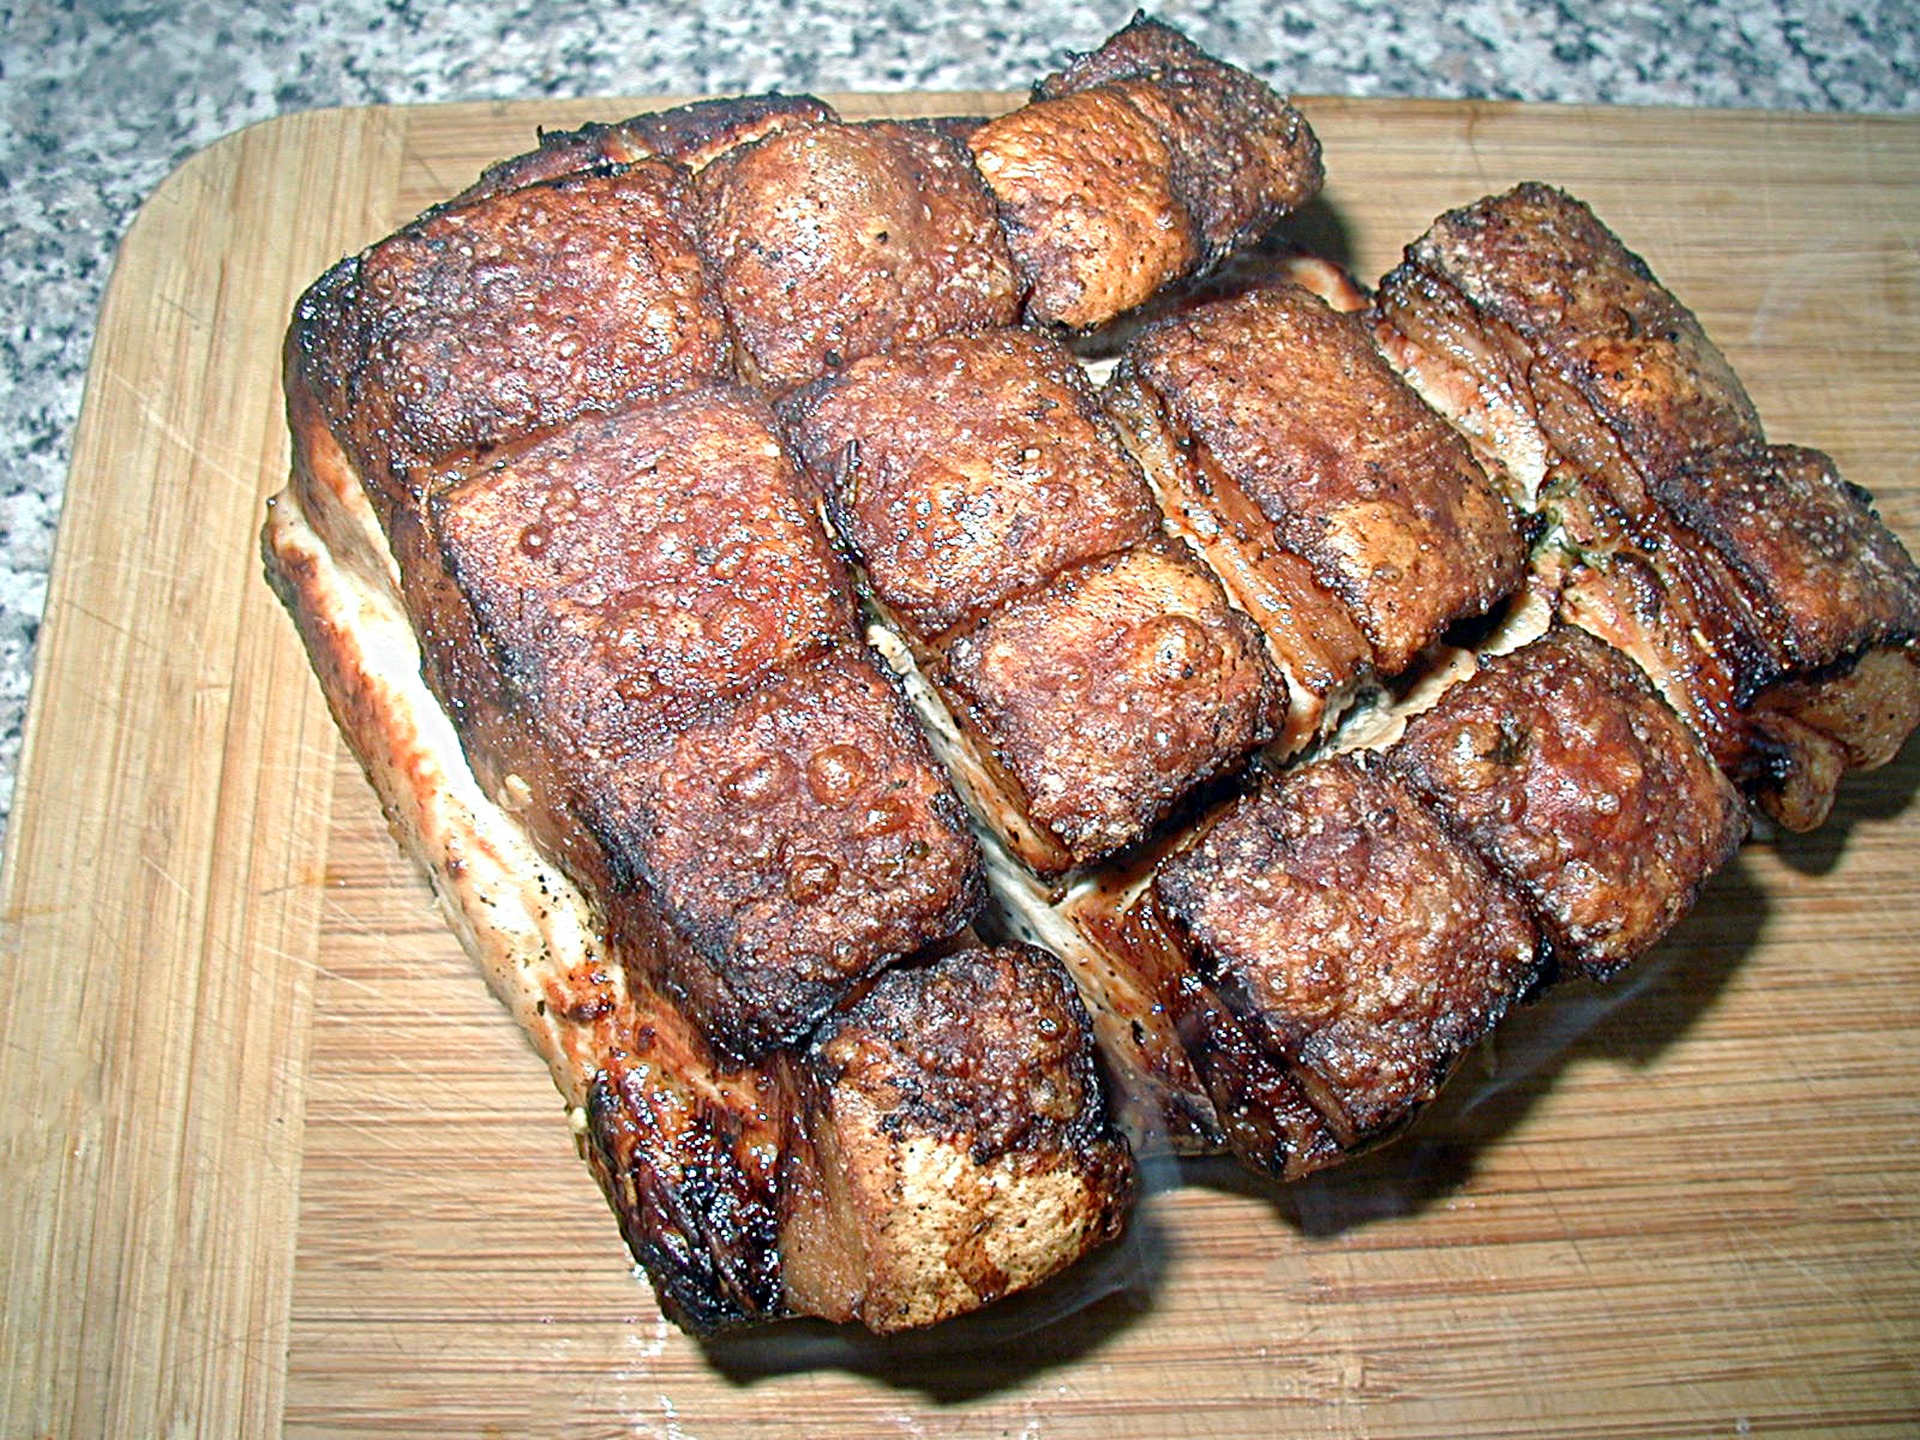
dish, food, breakfast, baking, meat, cuisine, bread, crust, fry, rind, baked goods, crust roast, roast pork